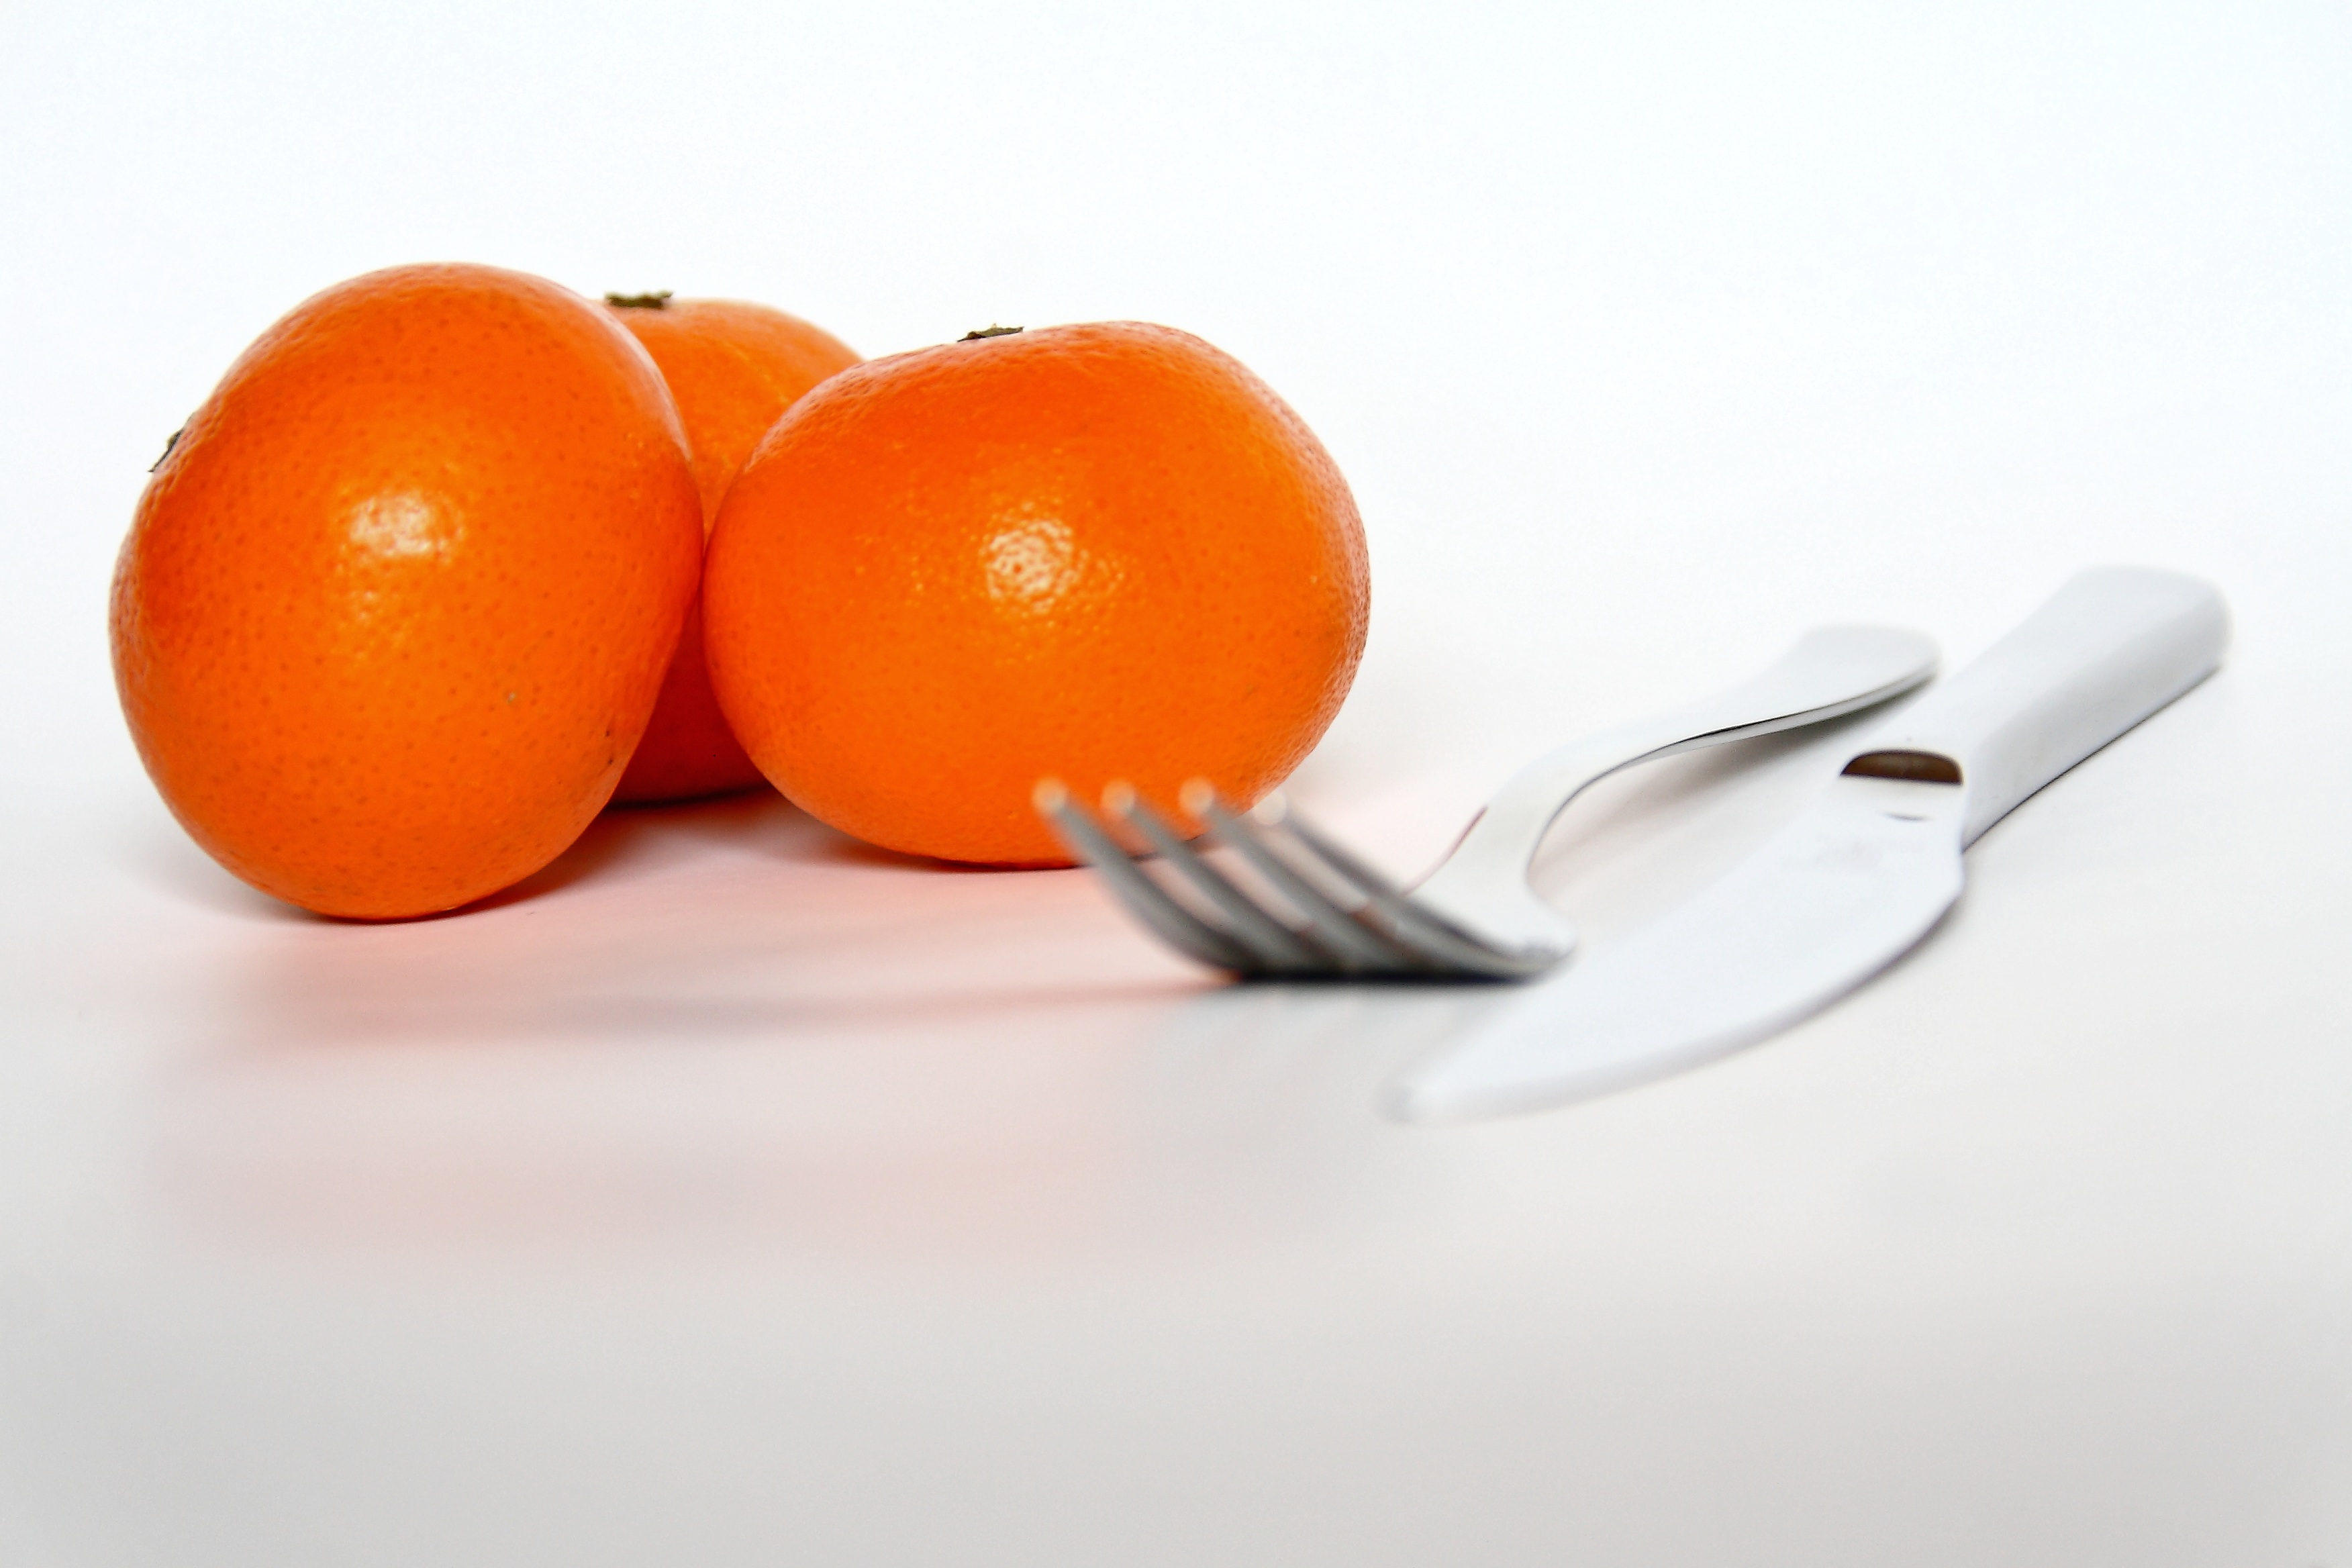
fork, cutlery, plant, fruit, orange, food, produce, metal, close, eat, tableware, knife, citrus, flowering plant, land plant